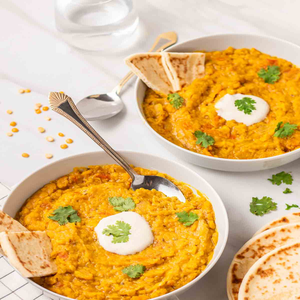
Dish: dal